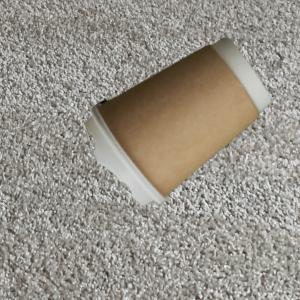
Label: cups